Saugus Branch Railroad

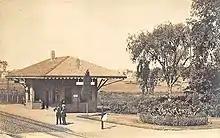
Pleasant Hills station

The stations of the Saugus Branch were not considered to be architecturally significant or even physically attractive. In 1933, the Malden News described them as "the most mousey, dilapidated, antique stations to be found this side of the land of the Hottentots".